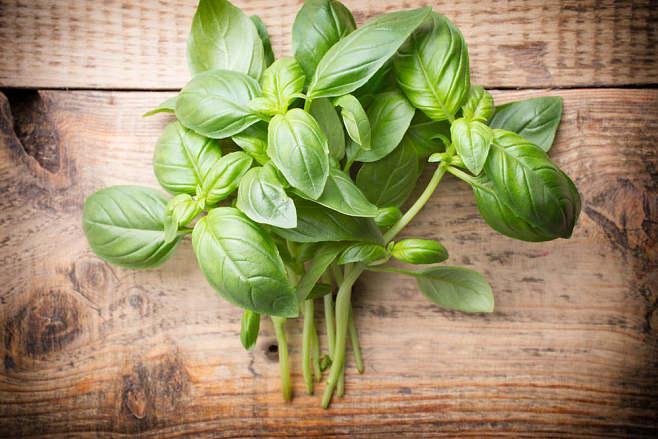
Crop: unknown
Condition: basil